Tanzie Well

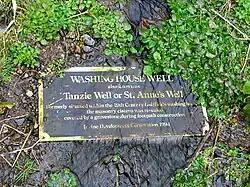
The plaque placed on the well by Irvine Development Corporation in 1994.

The well, spring or spout is located below the embankment of the footpath near to the River Irvine footbridge and is accessed by concrete slab steps. The well has a plaque recording its name and basic history as installed in 1994 by the Irvine Development Corporation (IDC). A stone-lined culvert carries the outflow down to the River Irvine. The relatively abundant flow comes directly from the ground without any discernible pipe or culvert. The well water is first collected in a concrete cistern and then piped down to the springs exit. Previously a cast iron stand pipe was located at the site and the water could be collected from this for personal use.